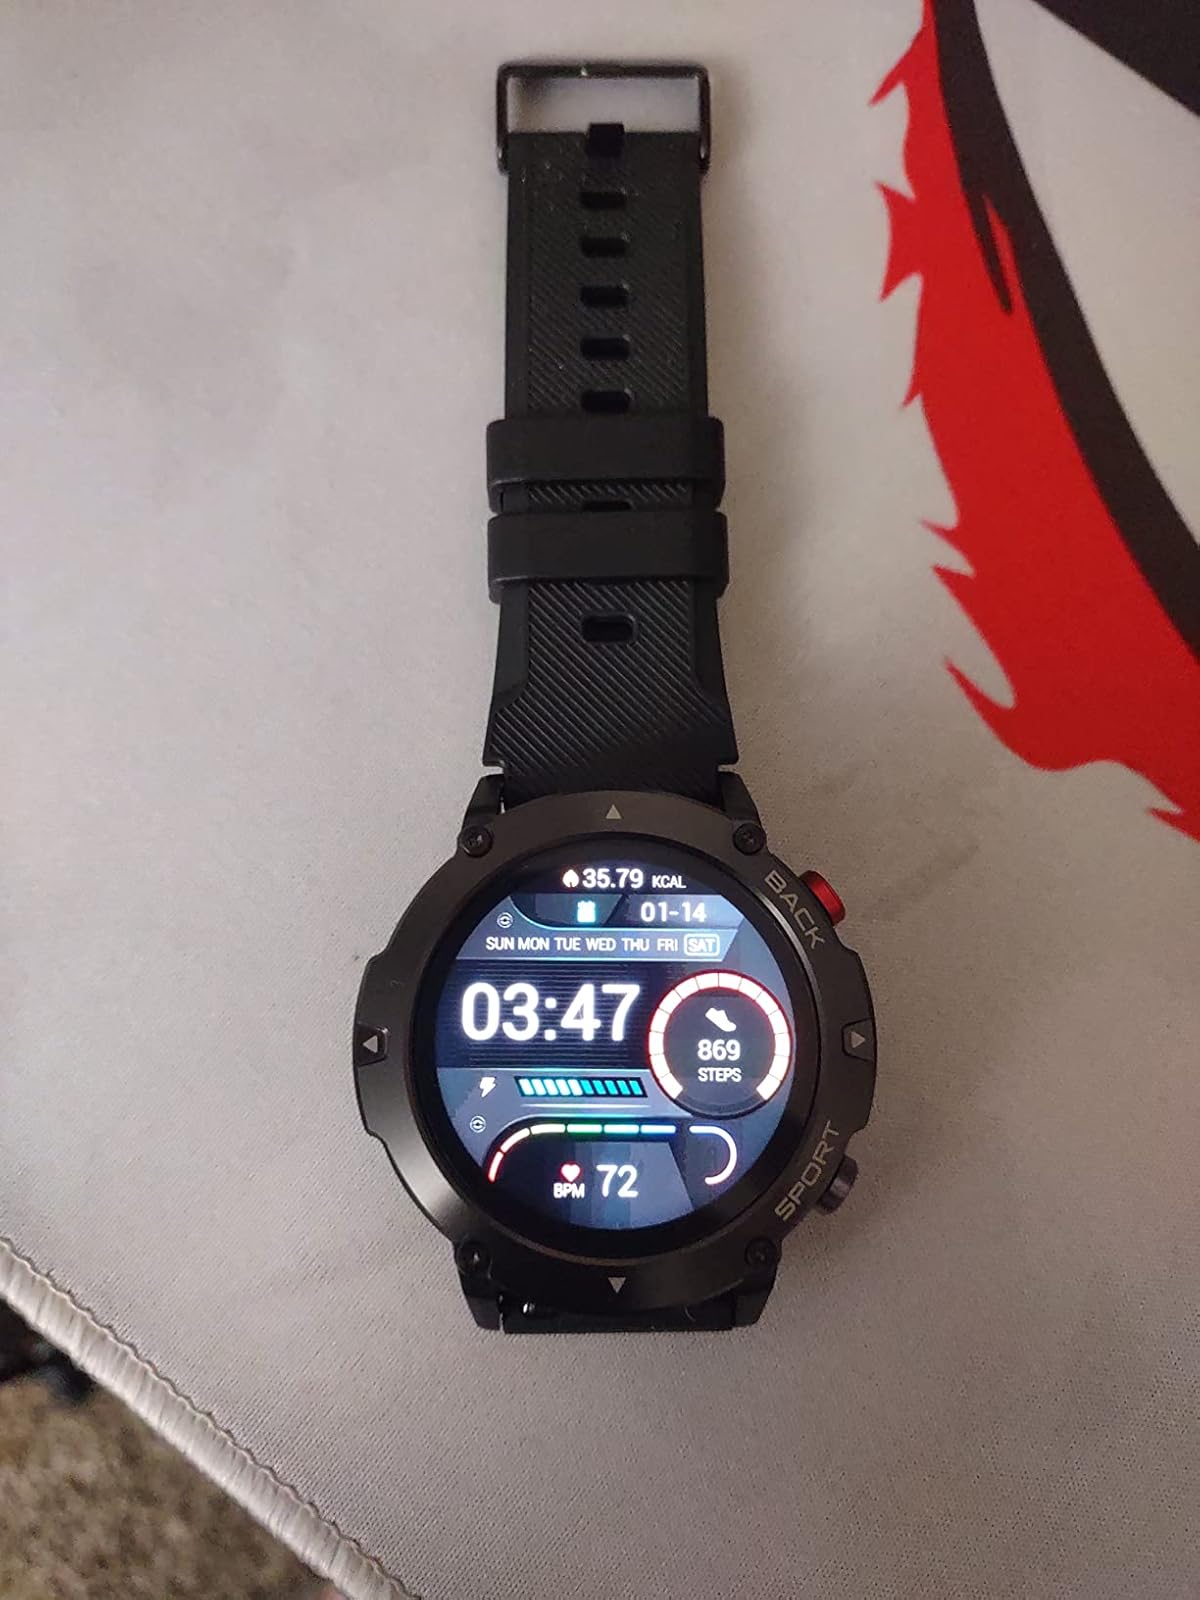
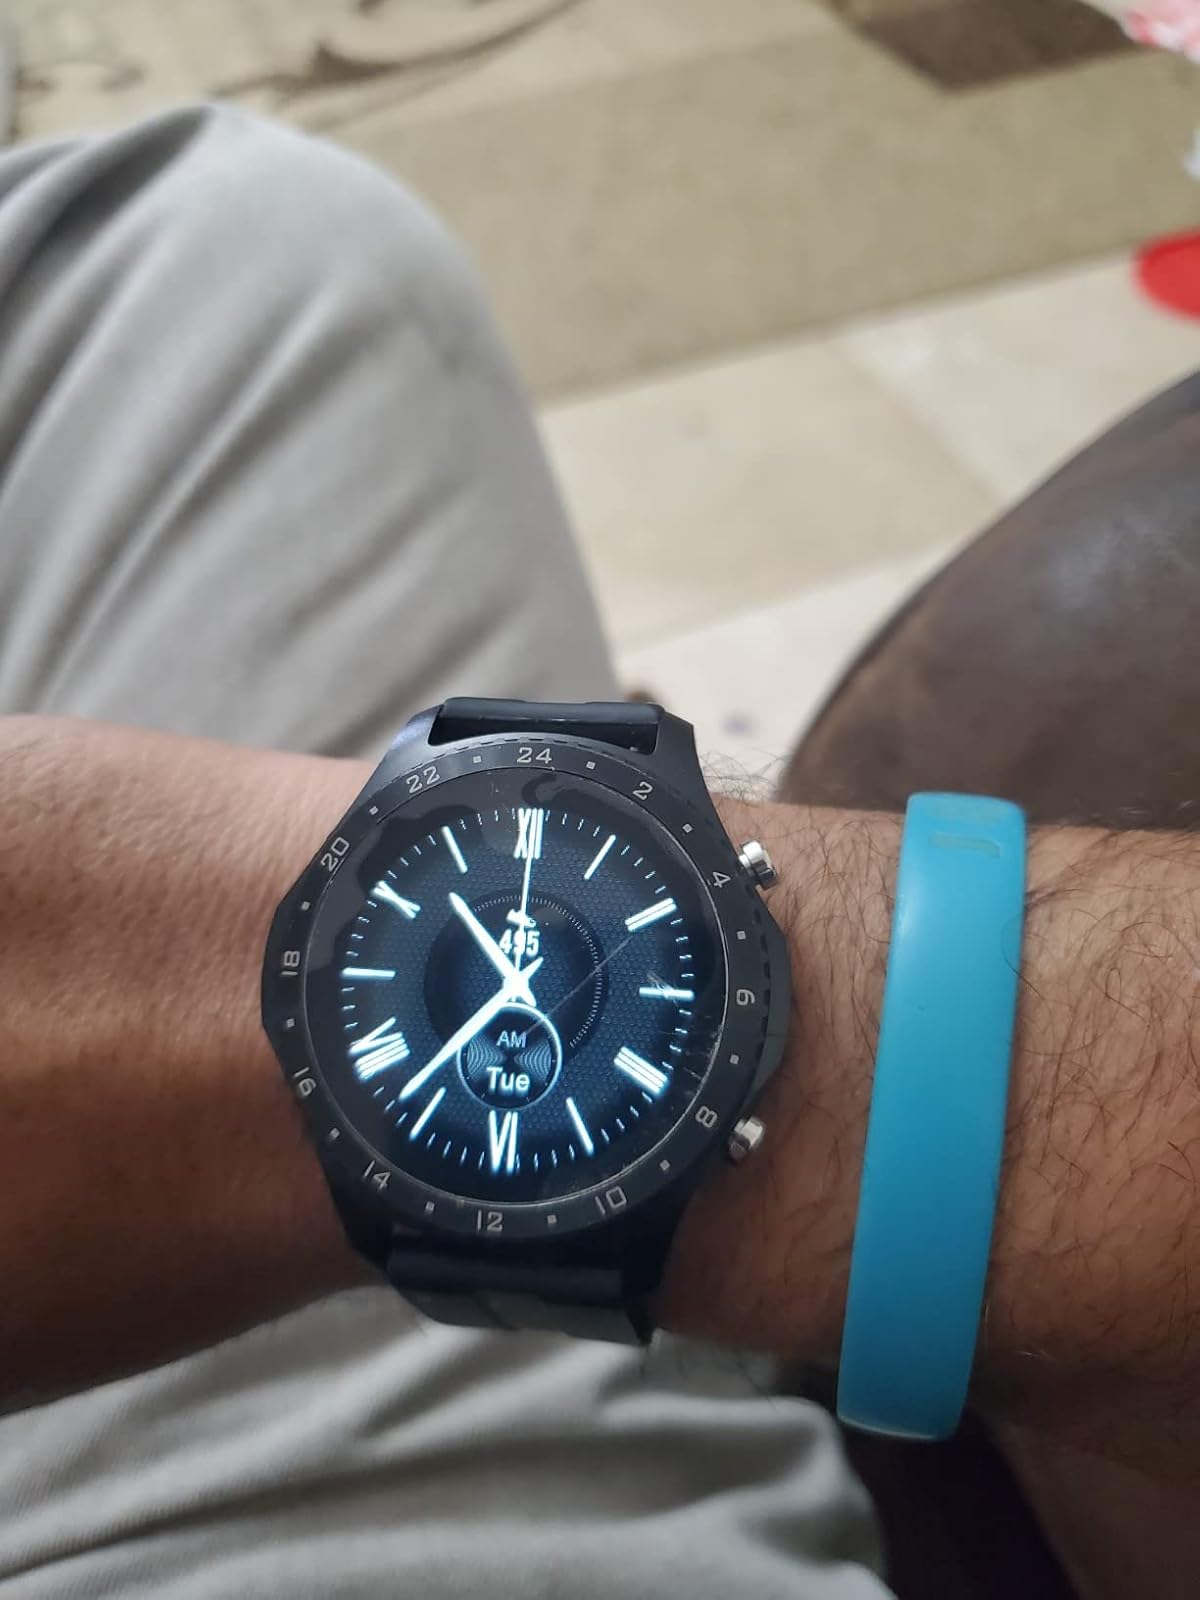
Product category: smartwatch
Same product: no